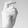
ASL letter: X